Charles Schlueter

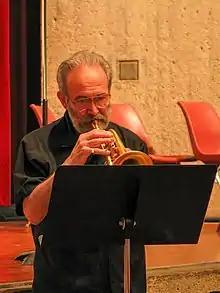
Charles Schlueter plays at the ITG Conference, UMass-Amherst, May 2007

Charles Schlueter, born in Du Quoin, Illinois, is the retired principal trumpeter of the Boston Symphony Orchestra. Schlueter studied with William Vacchiano at the Juilliard School. Prior to his 25 years as principal of the BSO, he also held positions with the Kansas City Symphony, Milwaukee Symphony Orchestra, Cleveland Orchestra, and the Minnesota Orchestra.